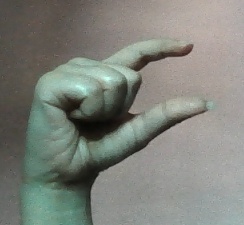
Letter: dal